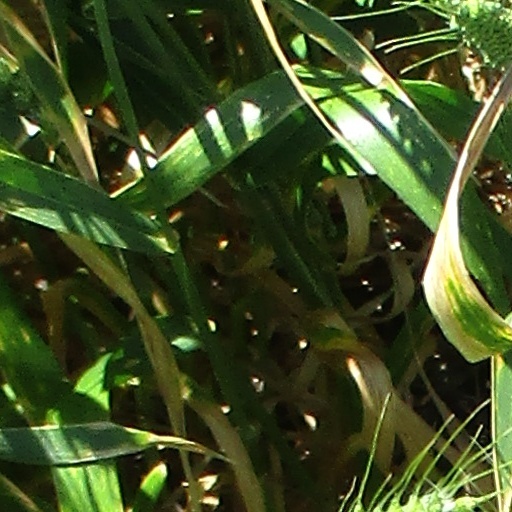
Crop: wheat